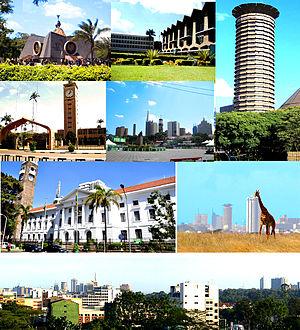
Ville de Nairobi au Kenya 한국어: 나이로비 사진